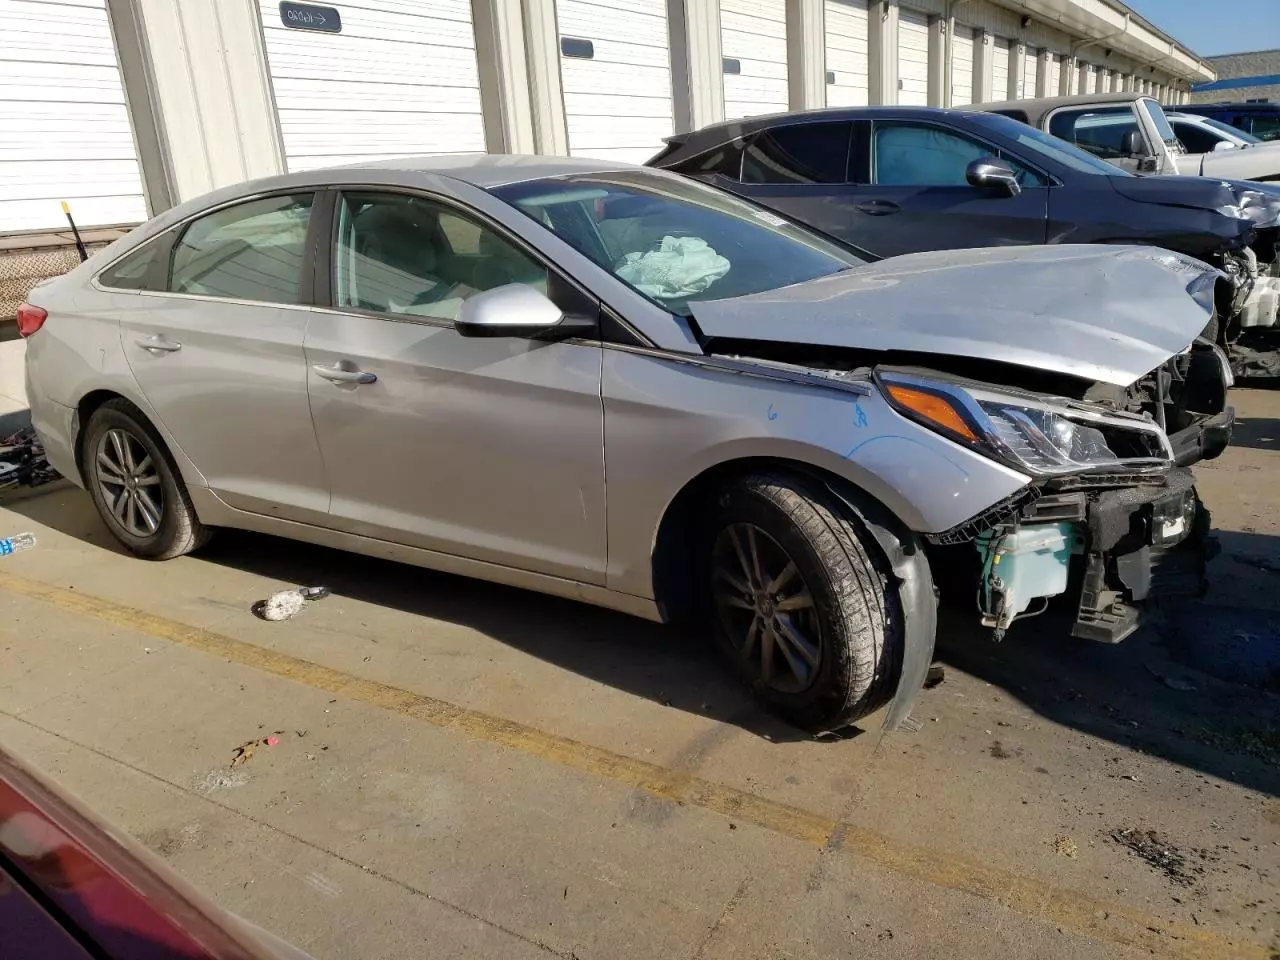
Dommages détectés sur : pare-choc avant, feu avant droit, capot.
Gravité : majeur